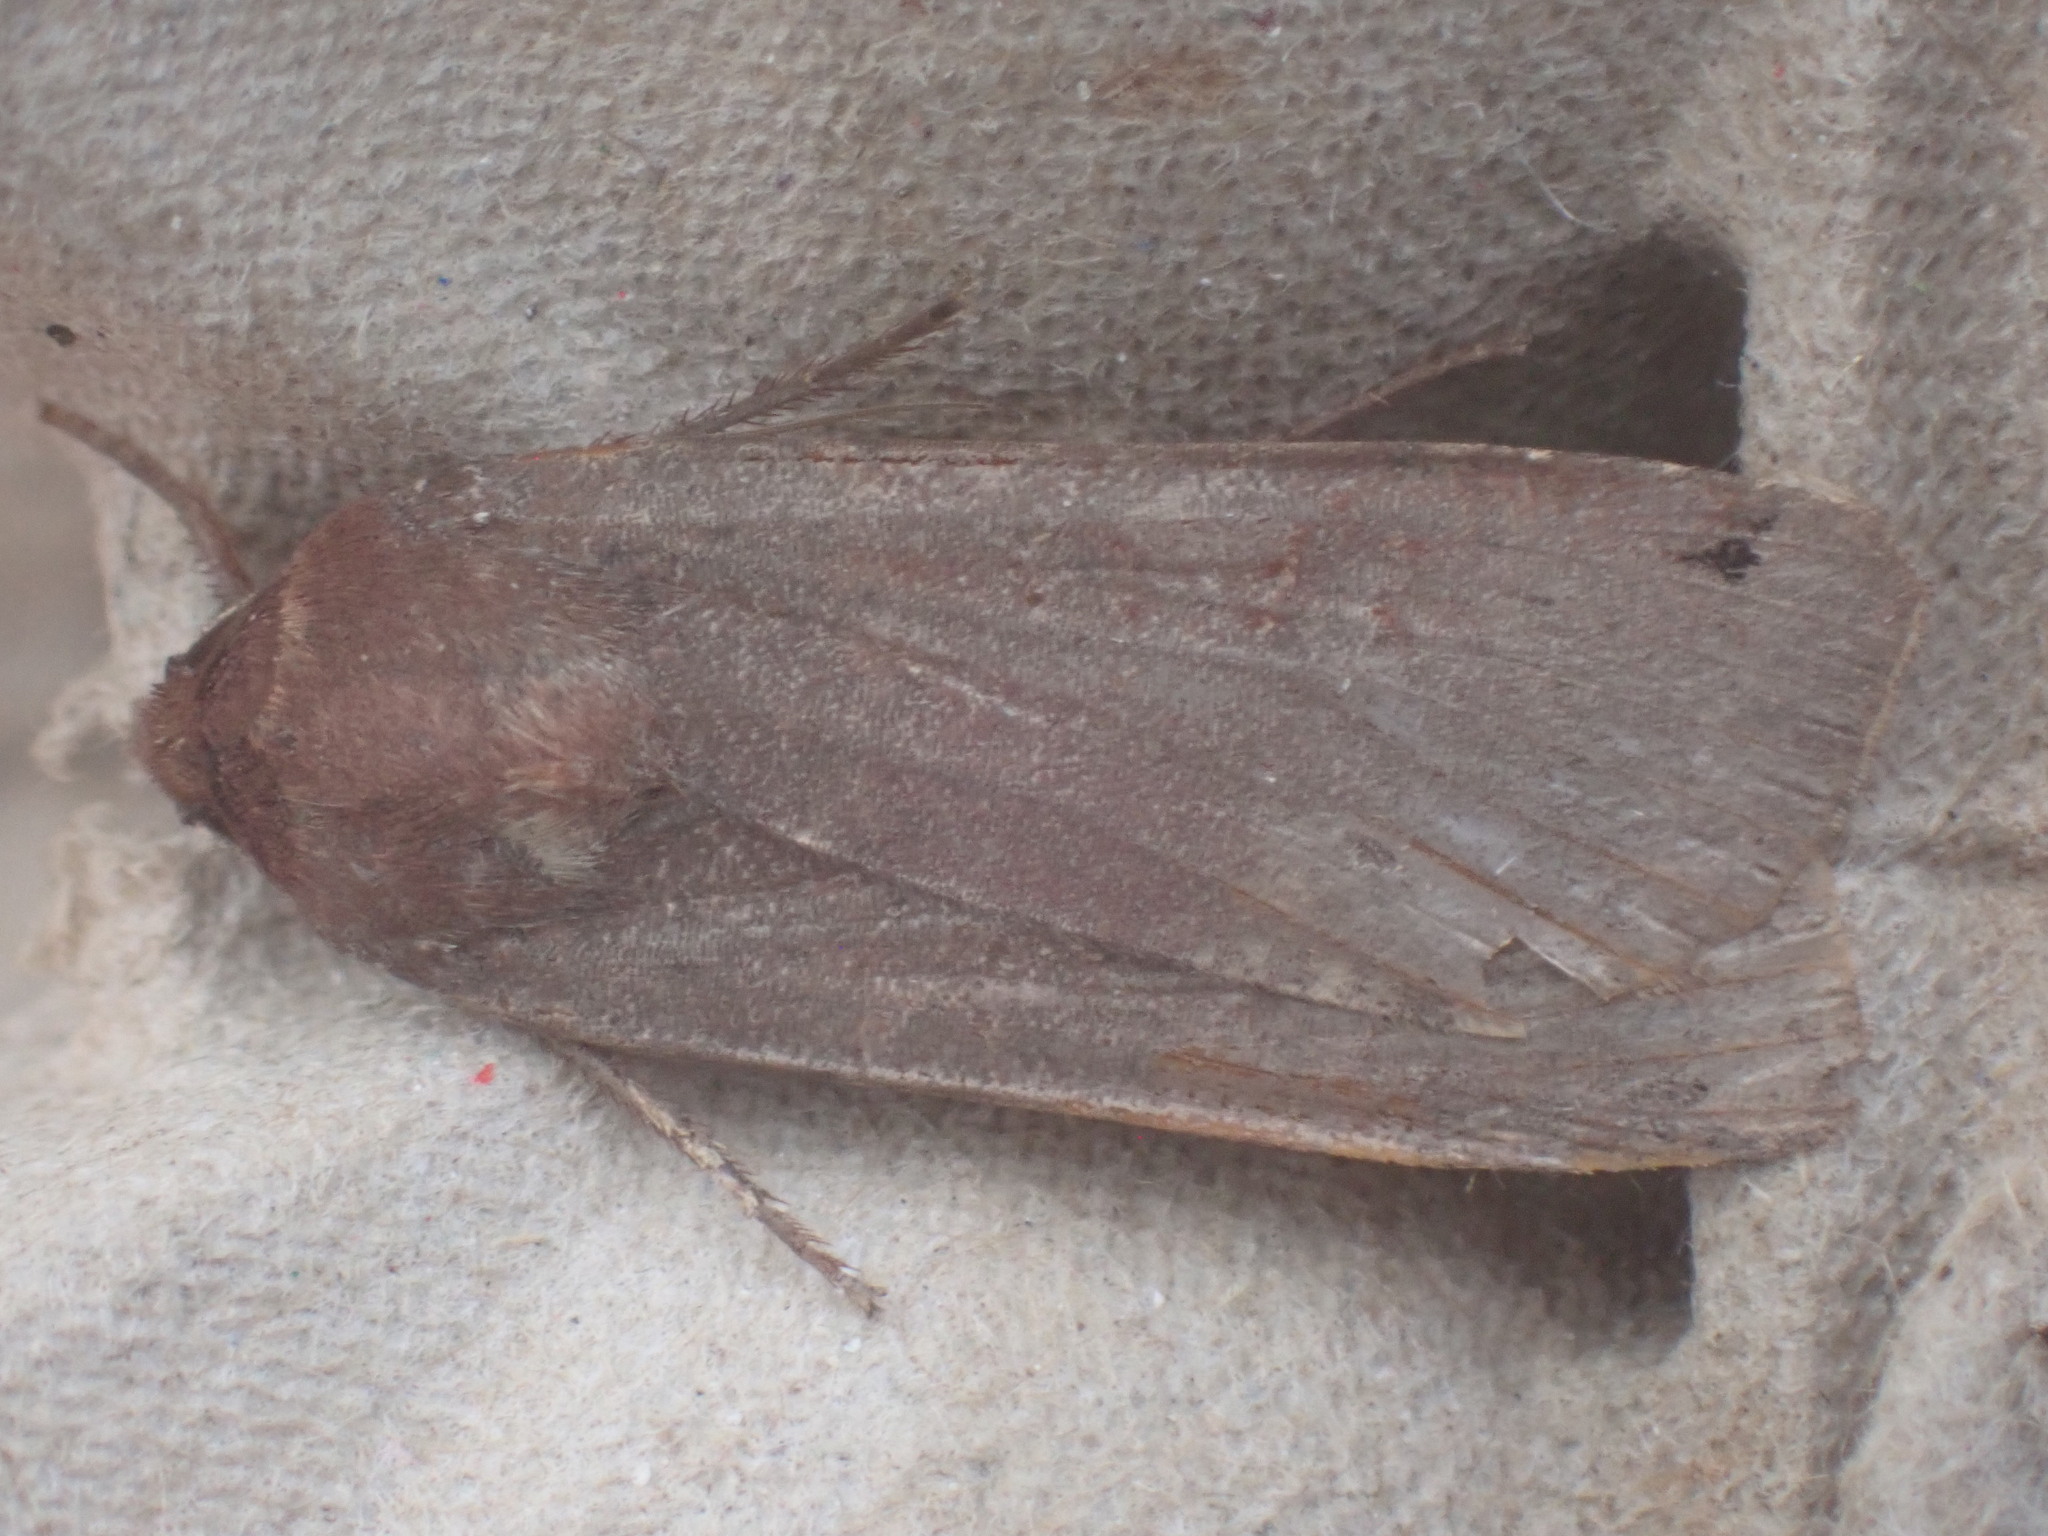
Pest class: cutworms